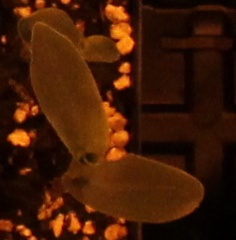
Label: Corn